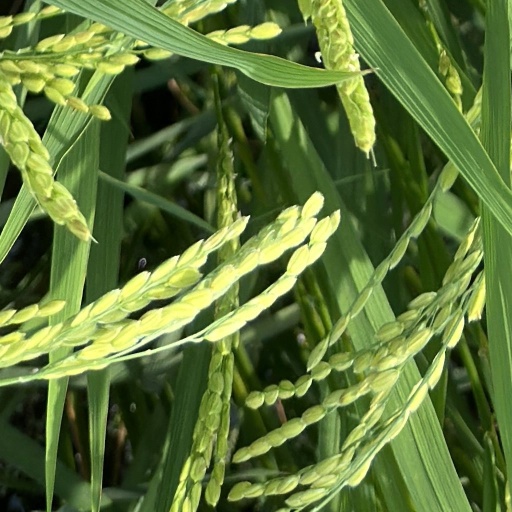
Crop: rice